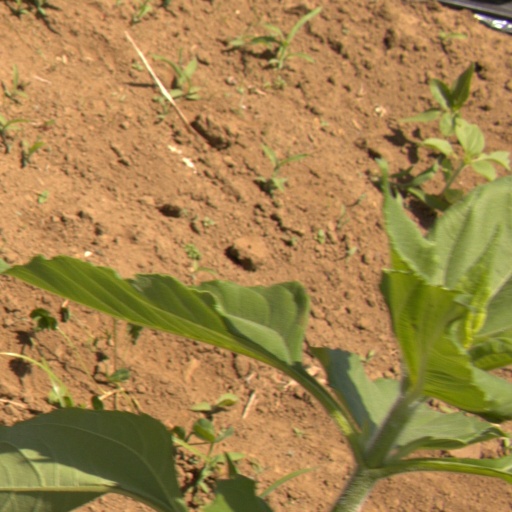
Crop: Jerusalem artichoke